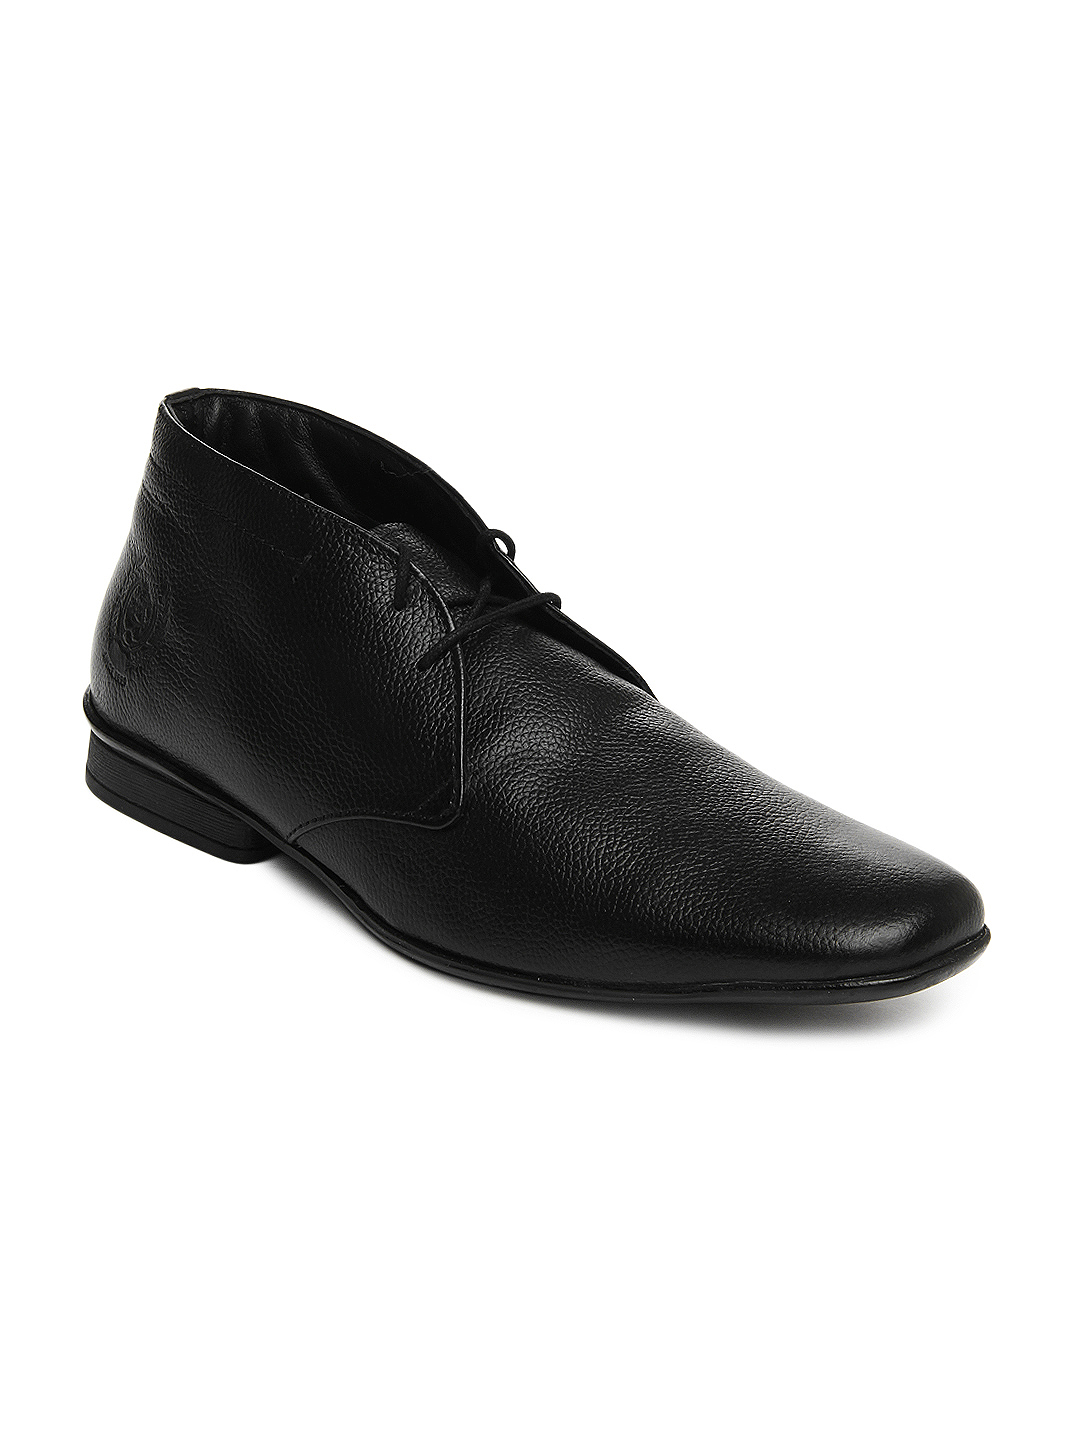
U.S. Polo Assn. Men Black Leather Semi-Formal Shoes
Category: Footwear / Shoes / Formal Shoes
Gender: Men
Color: Black
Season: Summer 2013
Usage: Formal